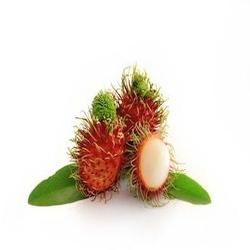
Label: Rambutan